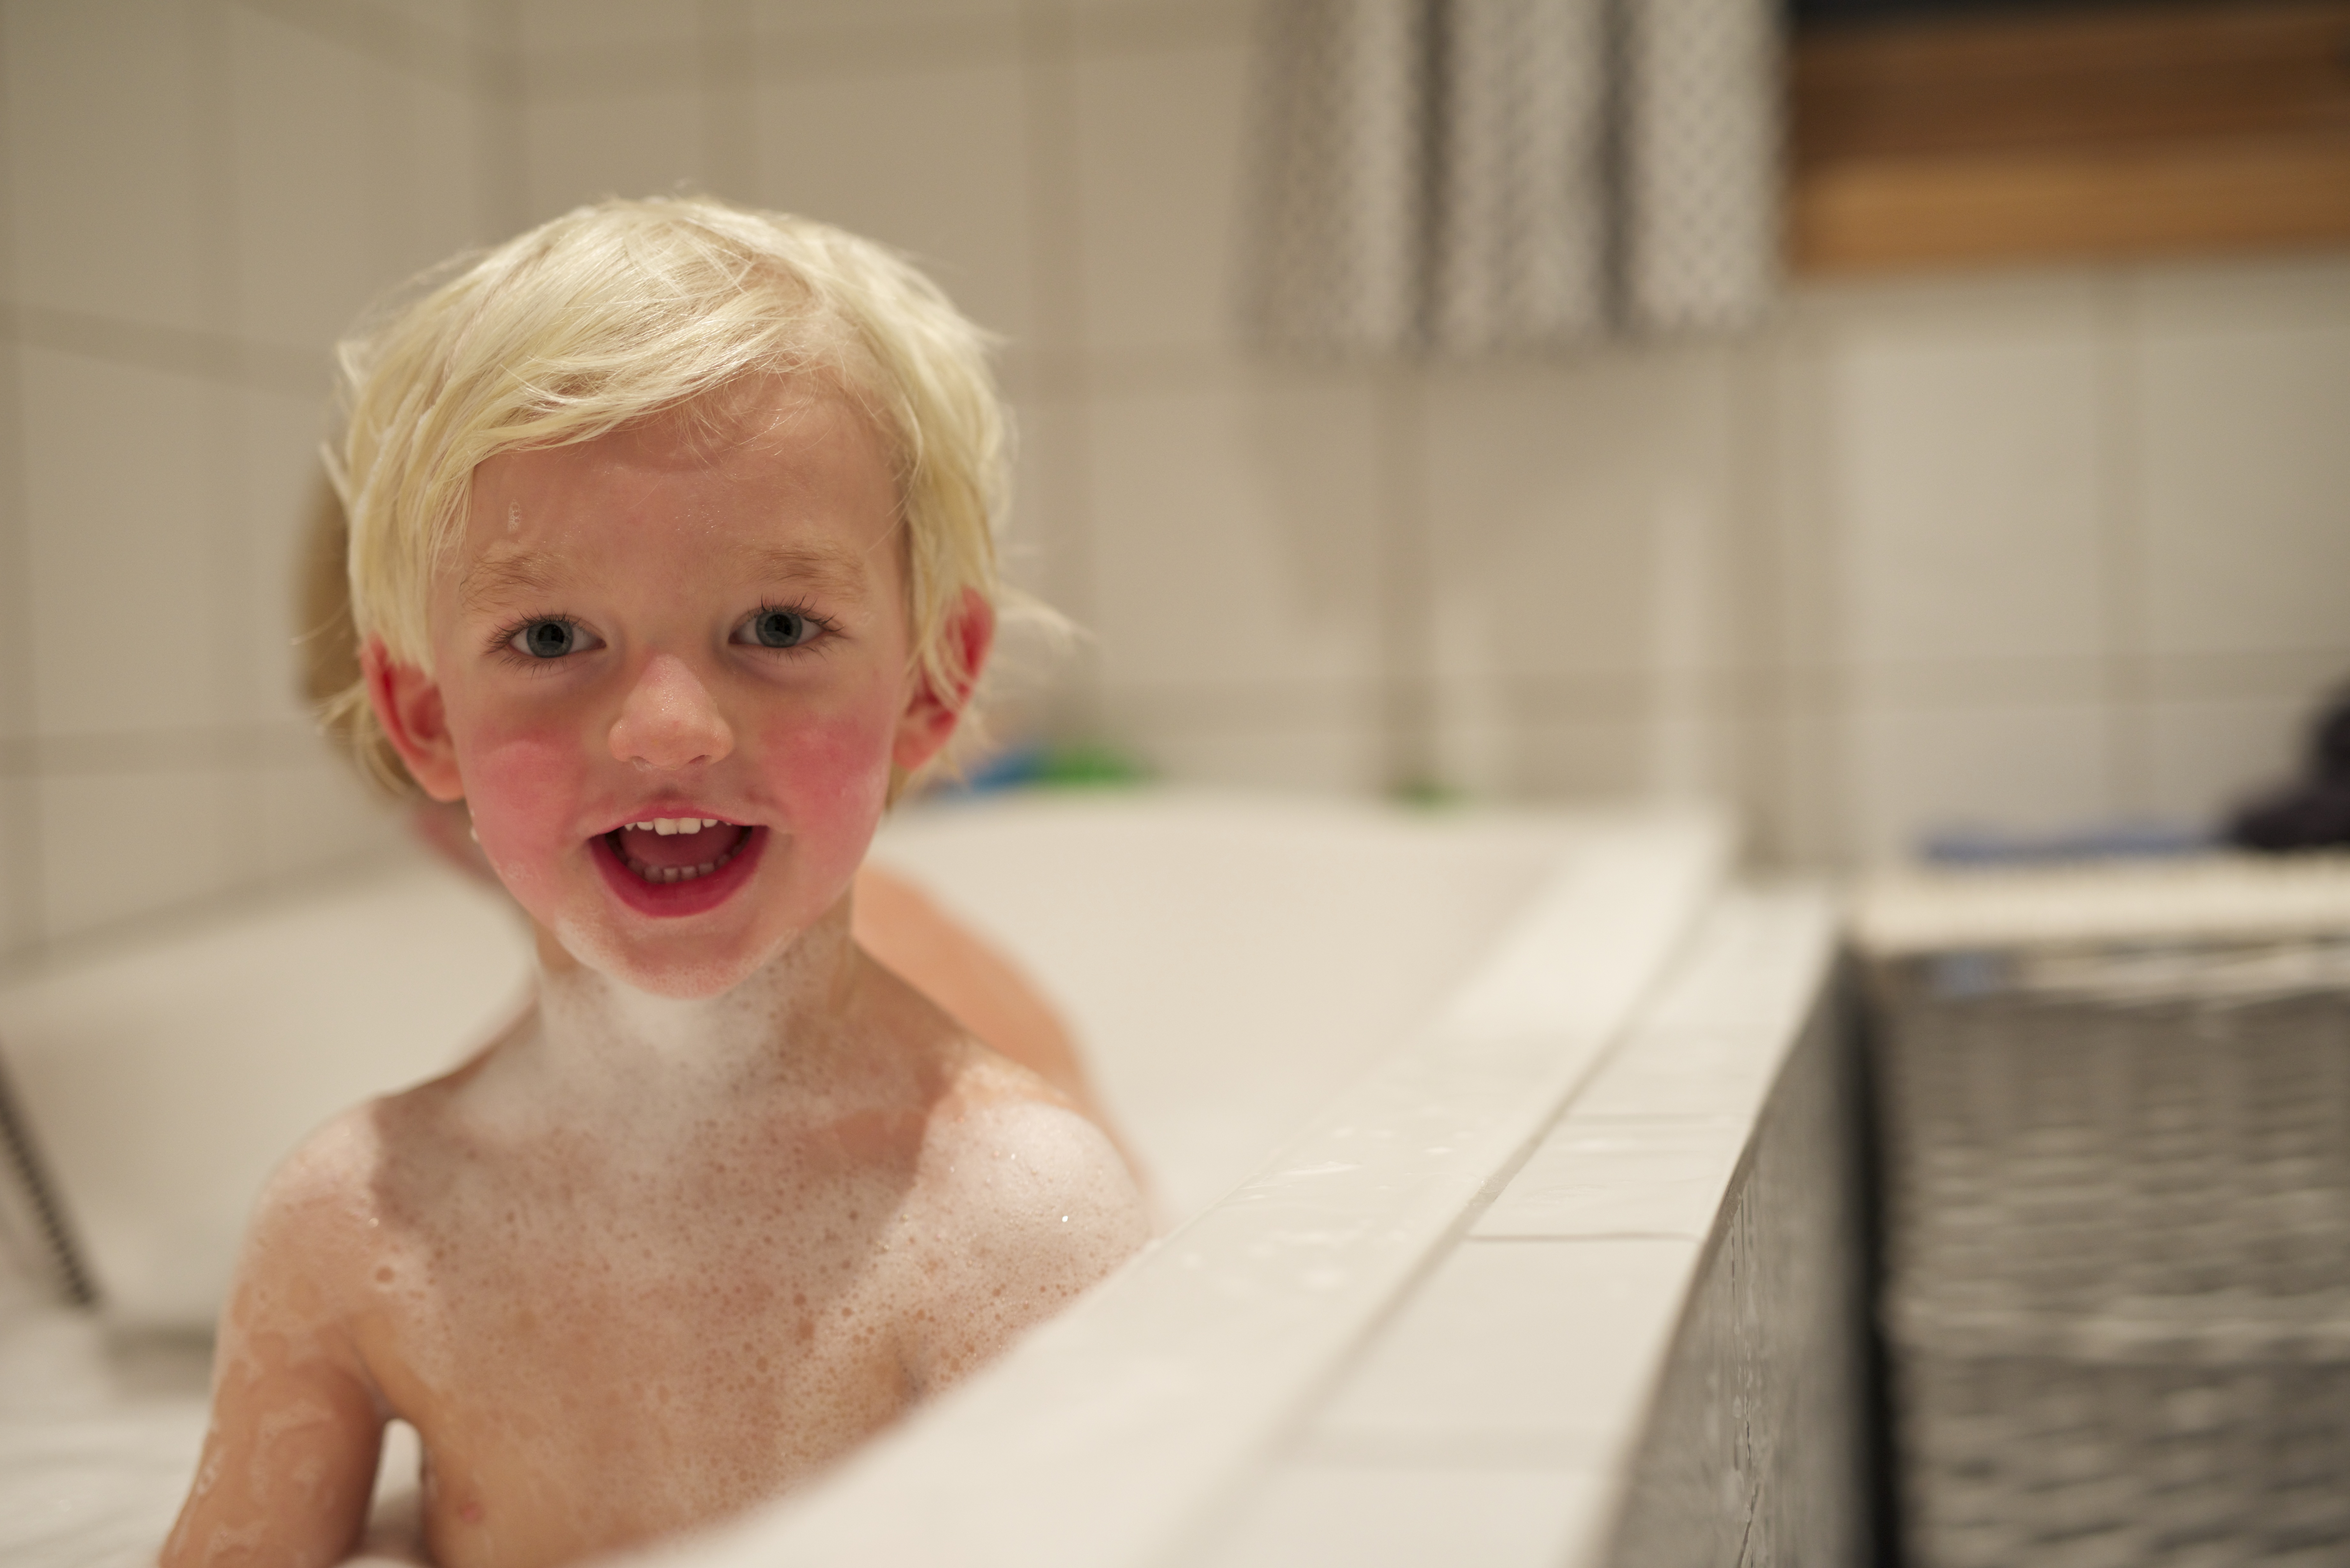
person, boy, kid, male, foam, portrait, natural, child, nikon, facial expression, smile, face, kids, nose, fun, fantastic, happy, infant, toddler, eye, head, skin, funny, beauty, foto, tub, blond, bath, d800, norway, norge, neat, kidding, nuddaladden, portrayal, him